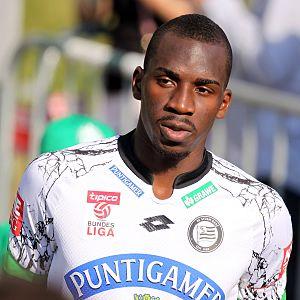
Wilson Kamavuaka, né le 29 mars 1990 à Düren en Allemagne, est un footballeur international congolais évoluant au poste de milieu défensif, il joue actuellement avec le GKS Tychy.